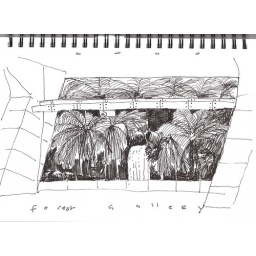
Gallery of Fern tree forest with waterfall in Melbourne Museum